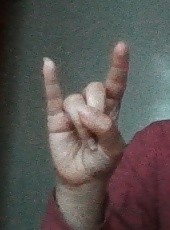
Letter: la